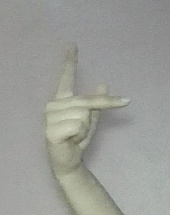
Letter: dha